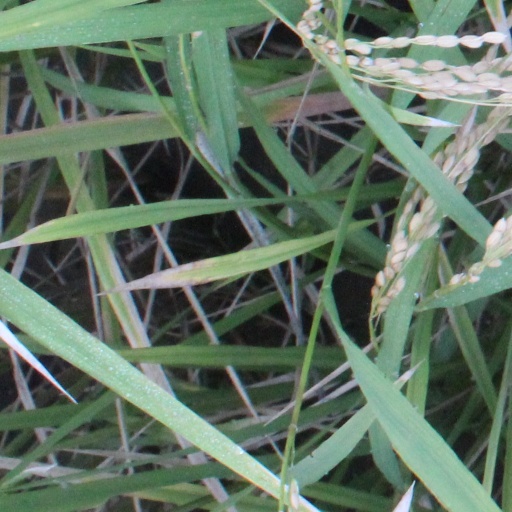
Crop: rice